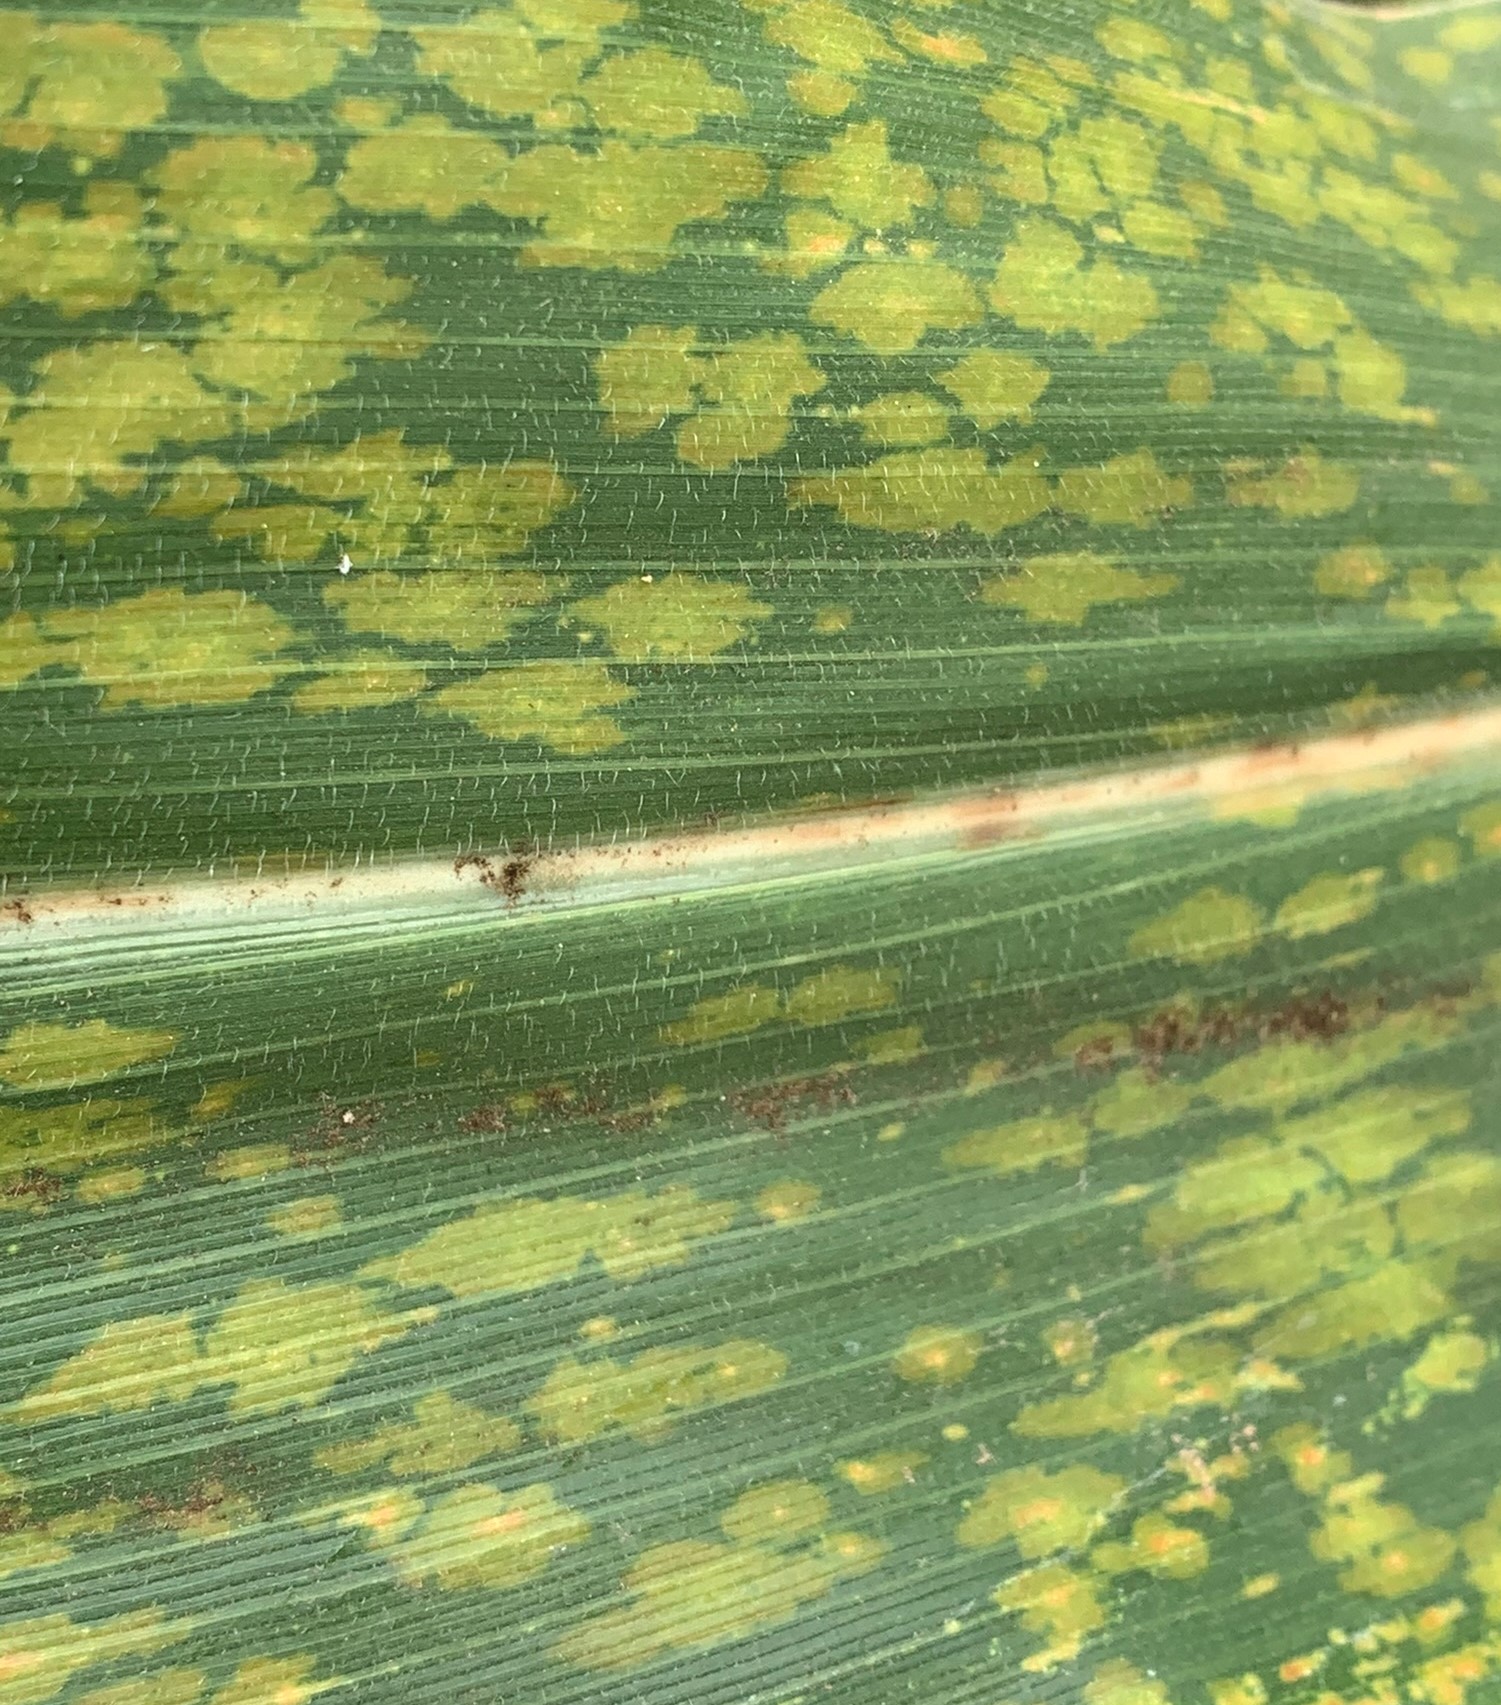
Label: MLN